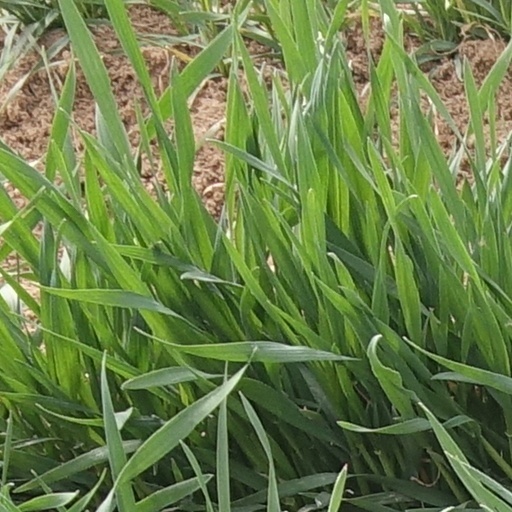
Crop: wheat